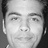
Emotion: happy